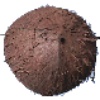
Label: cocos